Hungry ghost

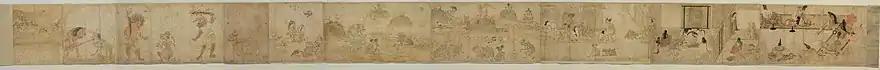
"Gaki zōshi"

The depictions and stories about hungry ghosts especially in the early Indian context can show the viewer a commentary about the "manual scavengers", members of the lowest caste in India. They are regarded as people whose bad stigma comes from their birth and the group they belong to. They represent a group of starving people who are wandering the outside of cities, are homeless and hungry. As most people have adopted an ingrained blindness to this underclass.